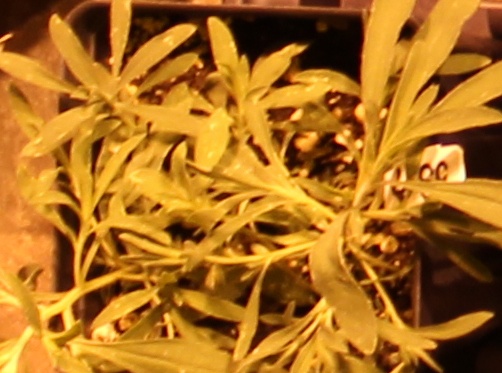
Label: Kochia